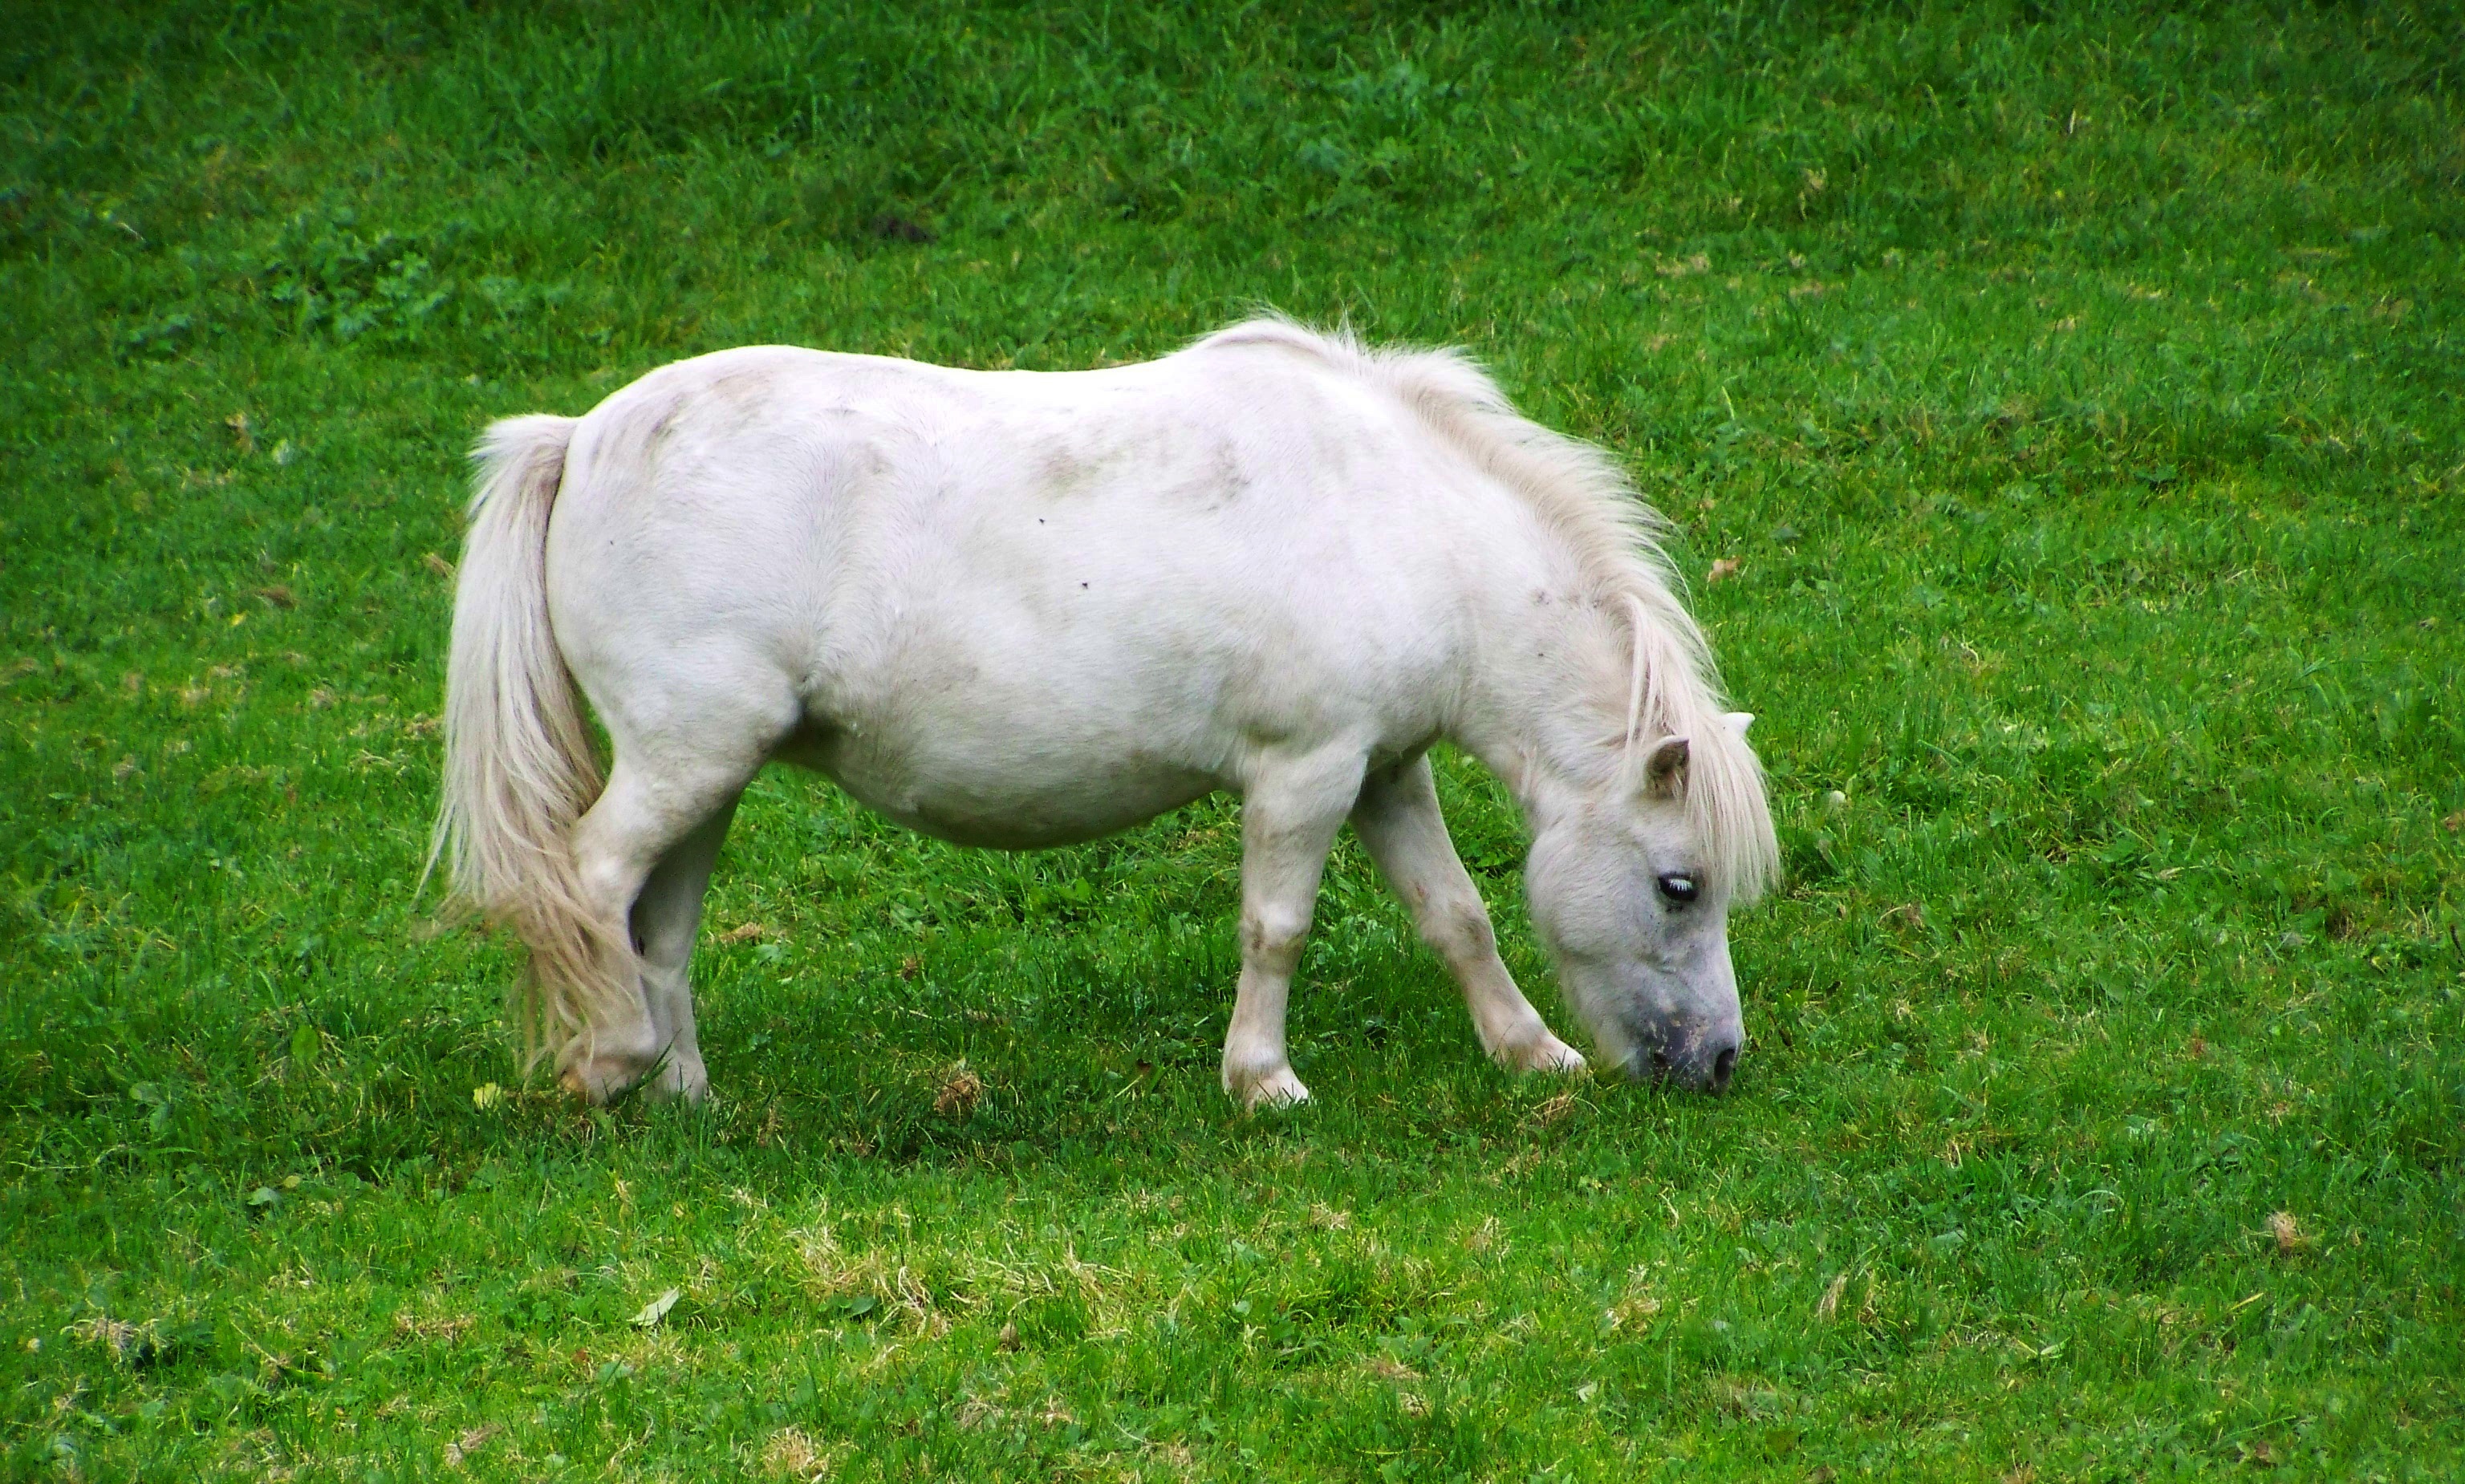
grass, meadow, herd, pasture, grazing, horse, mammal, stallion, mane, fauna, pony, grassland, vertebrate, mare, foal, colt, hoofed animals, small white horse, horse like mammal, mustang horse